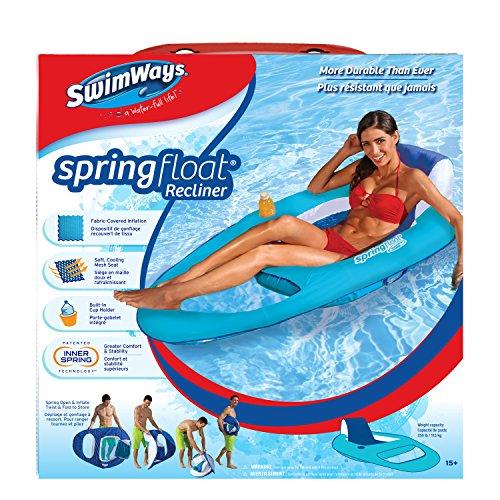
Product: SwimWays Spring Float Recliner - Swim Lounger for Pool or Lake - Light Blue/Dark Blue
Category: Toys & Games | Sports & Outdoor Play | Pools & Water Toys | Pool Rafts & Inflatable Ride-ons
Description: MULTI-USE: The perfect sit-up style floating chair for relaxing and socializing with friends, this recliner is ideal for floating at the lake or in the pool.
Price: $40.15
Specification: ProductDimensions:18x17.5x16.9inches|ItemWeight:3.84pounds|ShippingWeight:3.85pounds(Viewshippingratesandpolicies)|DomesticShipping:ItemcanbeshippedwithinU.S.|InternationalShipping:ThisitemcanbeshippedtoselectcountriesoutsideoftheU.S.LearnMore|ASIN:B01B6QD1V6|Californiaresidents:ClickhereforProposition65warning|Itemmodelnumber:13344-172|Manufacturerrecommendedage:15yearsandup